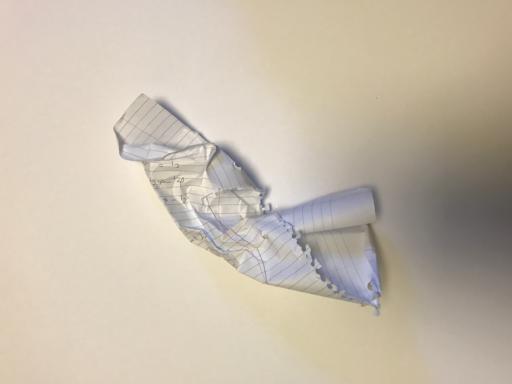
Waste category: paper